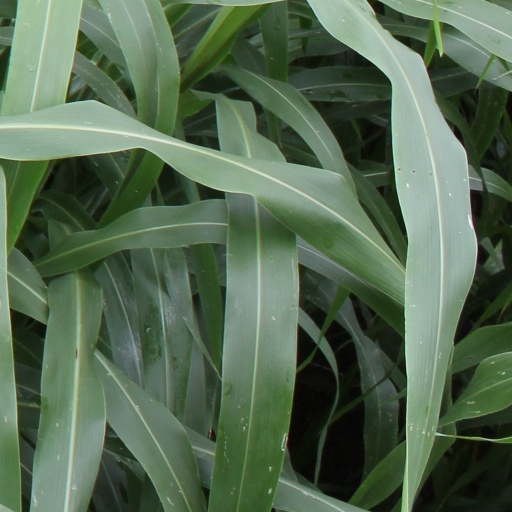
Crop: sorghum